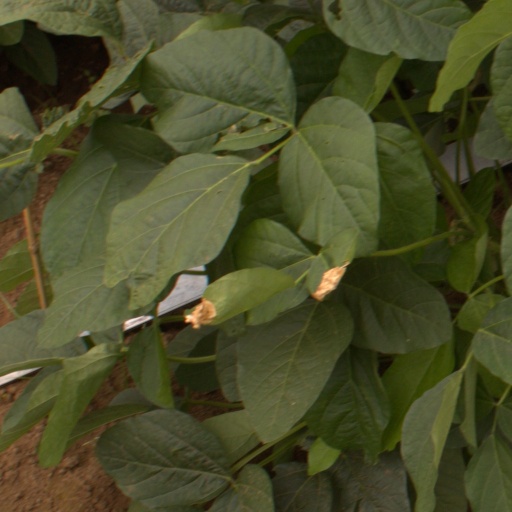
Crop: soybean